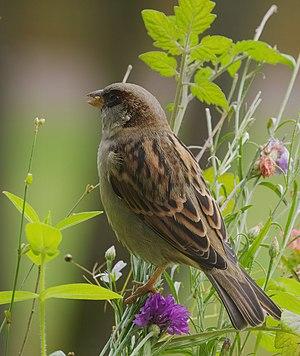
Le Moineau domestique est une espèce de petits passereaux de la famille des Passeridae. C'est un petit oiseau assez trapu, mesurant environ 16 cm de long pour un poids allant de 24 à 39,5 g. Il présente un dimorphisme sexuel, comparable à celui du Moineau rutilant. Les femelles et les jeunes oiseaux sont pâles, colorés de brun et de gris, tandis que les mâles ont le teint plus vif, avec des marques noires, blanches et brunes. Granivore, il se nourrit majoritairement de céréales et d'autres graines, mais se montre opportuniste, consommant divers invertébrés, les insectes en premier lieu, qui servent par ailleurs d'alimentation de base aux oisillons. Ses prédateurs principaux sont les chats domestiques et les rapaces.